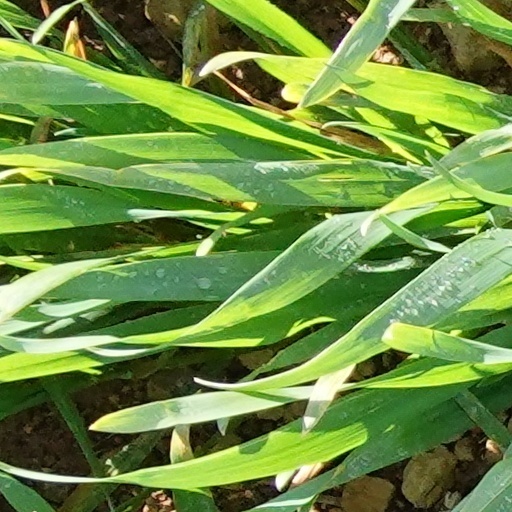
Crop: wheat